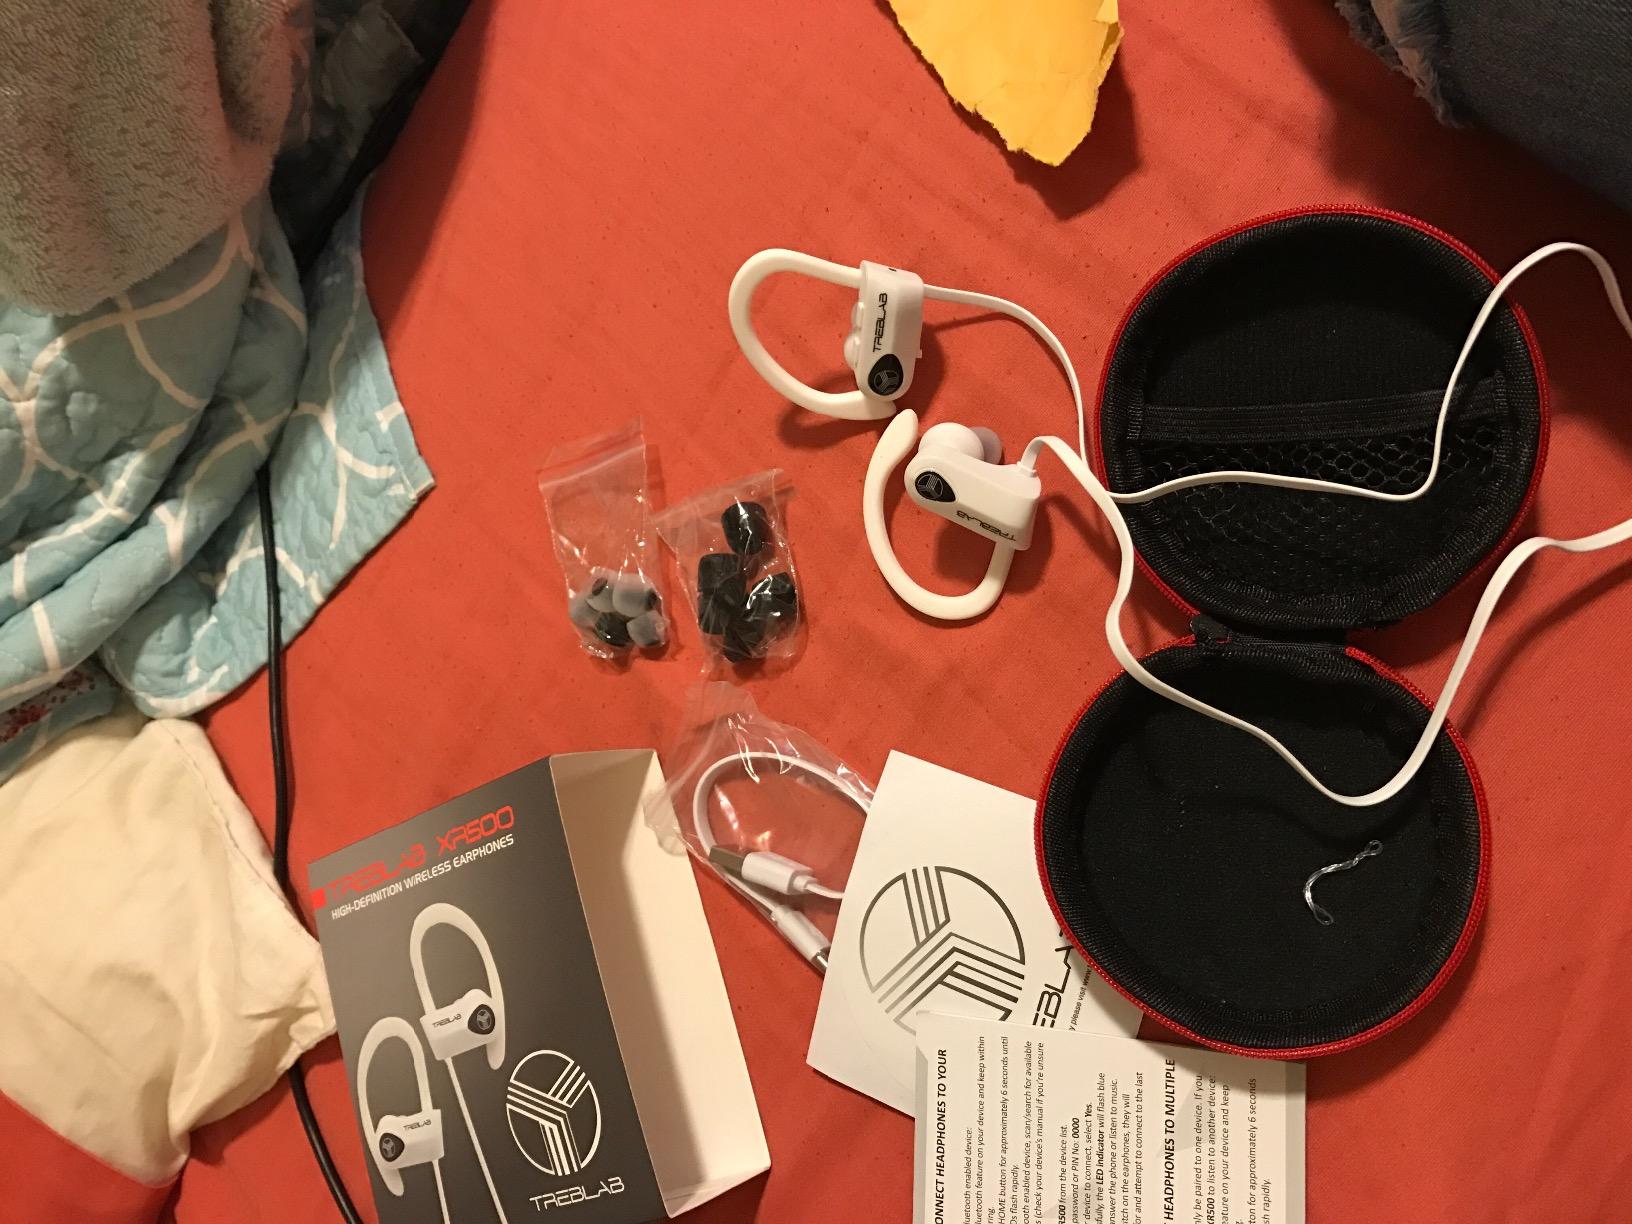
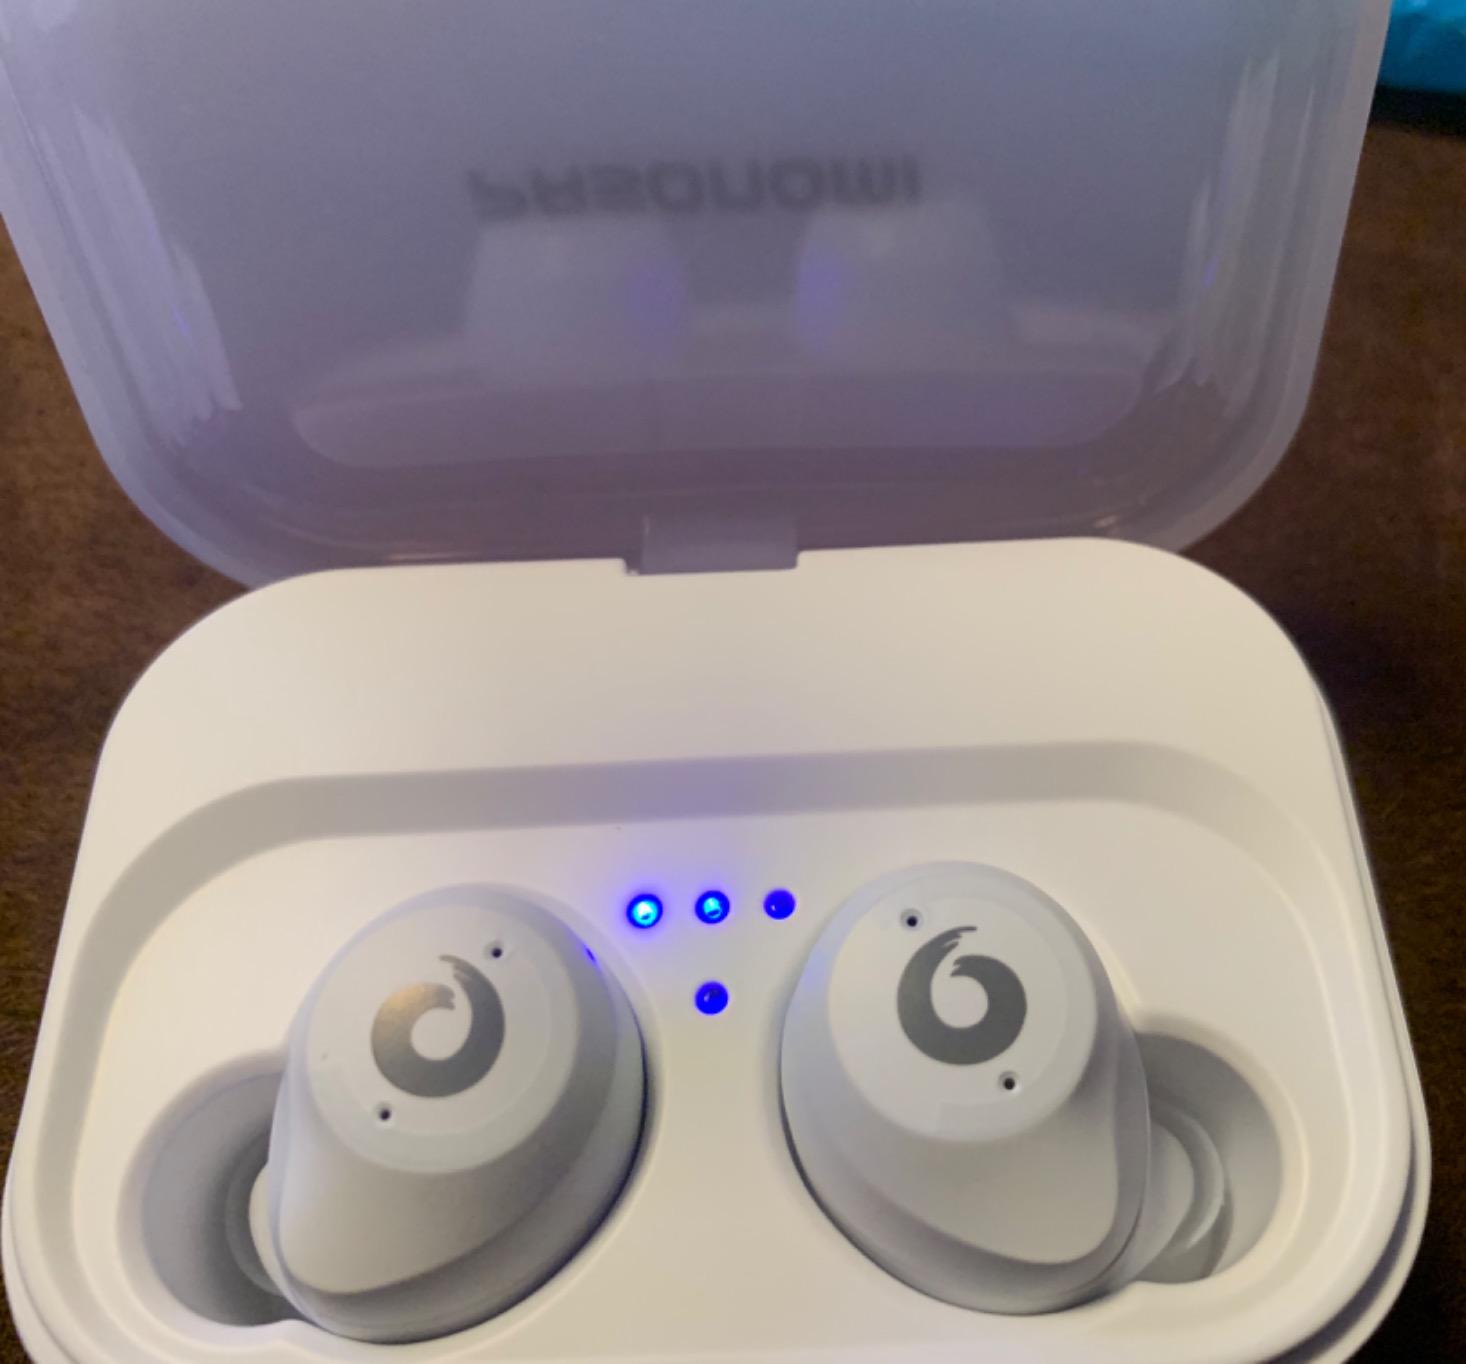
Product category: earbuds
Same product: no